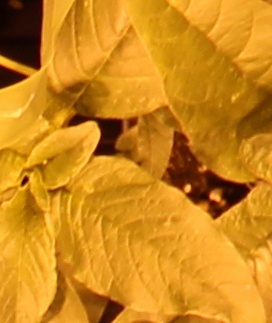
Label: Waterhemp